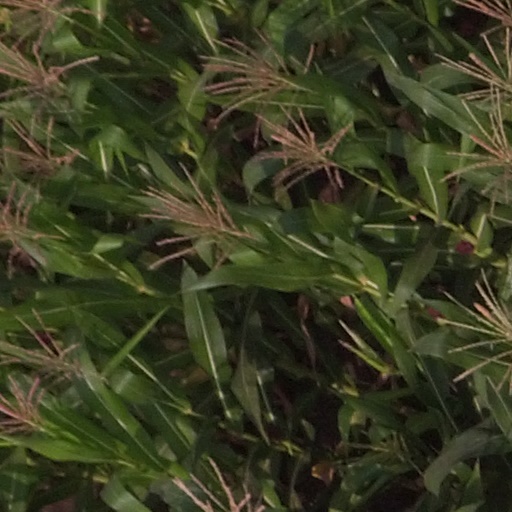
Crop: maize; corn